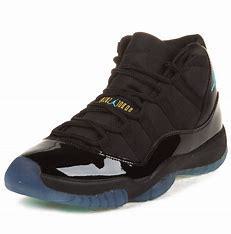
Brand: Jordan
Model: 11 Retro